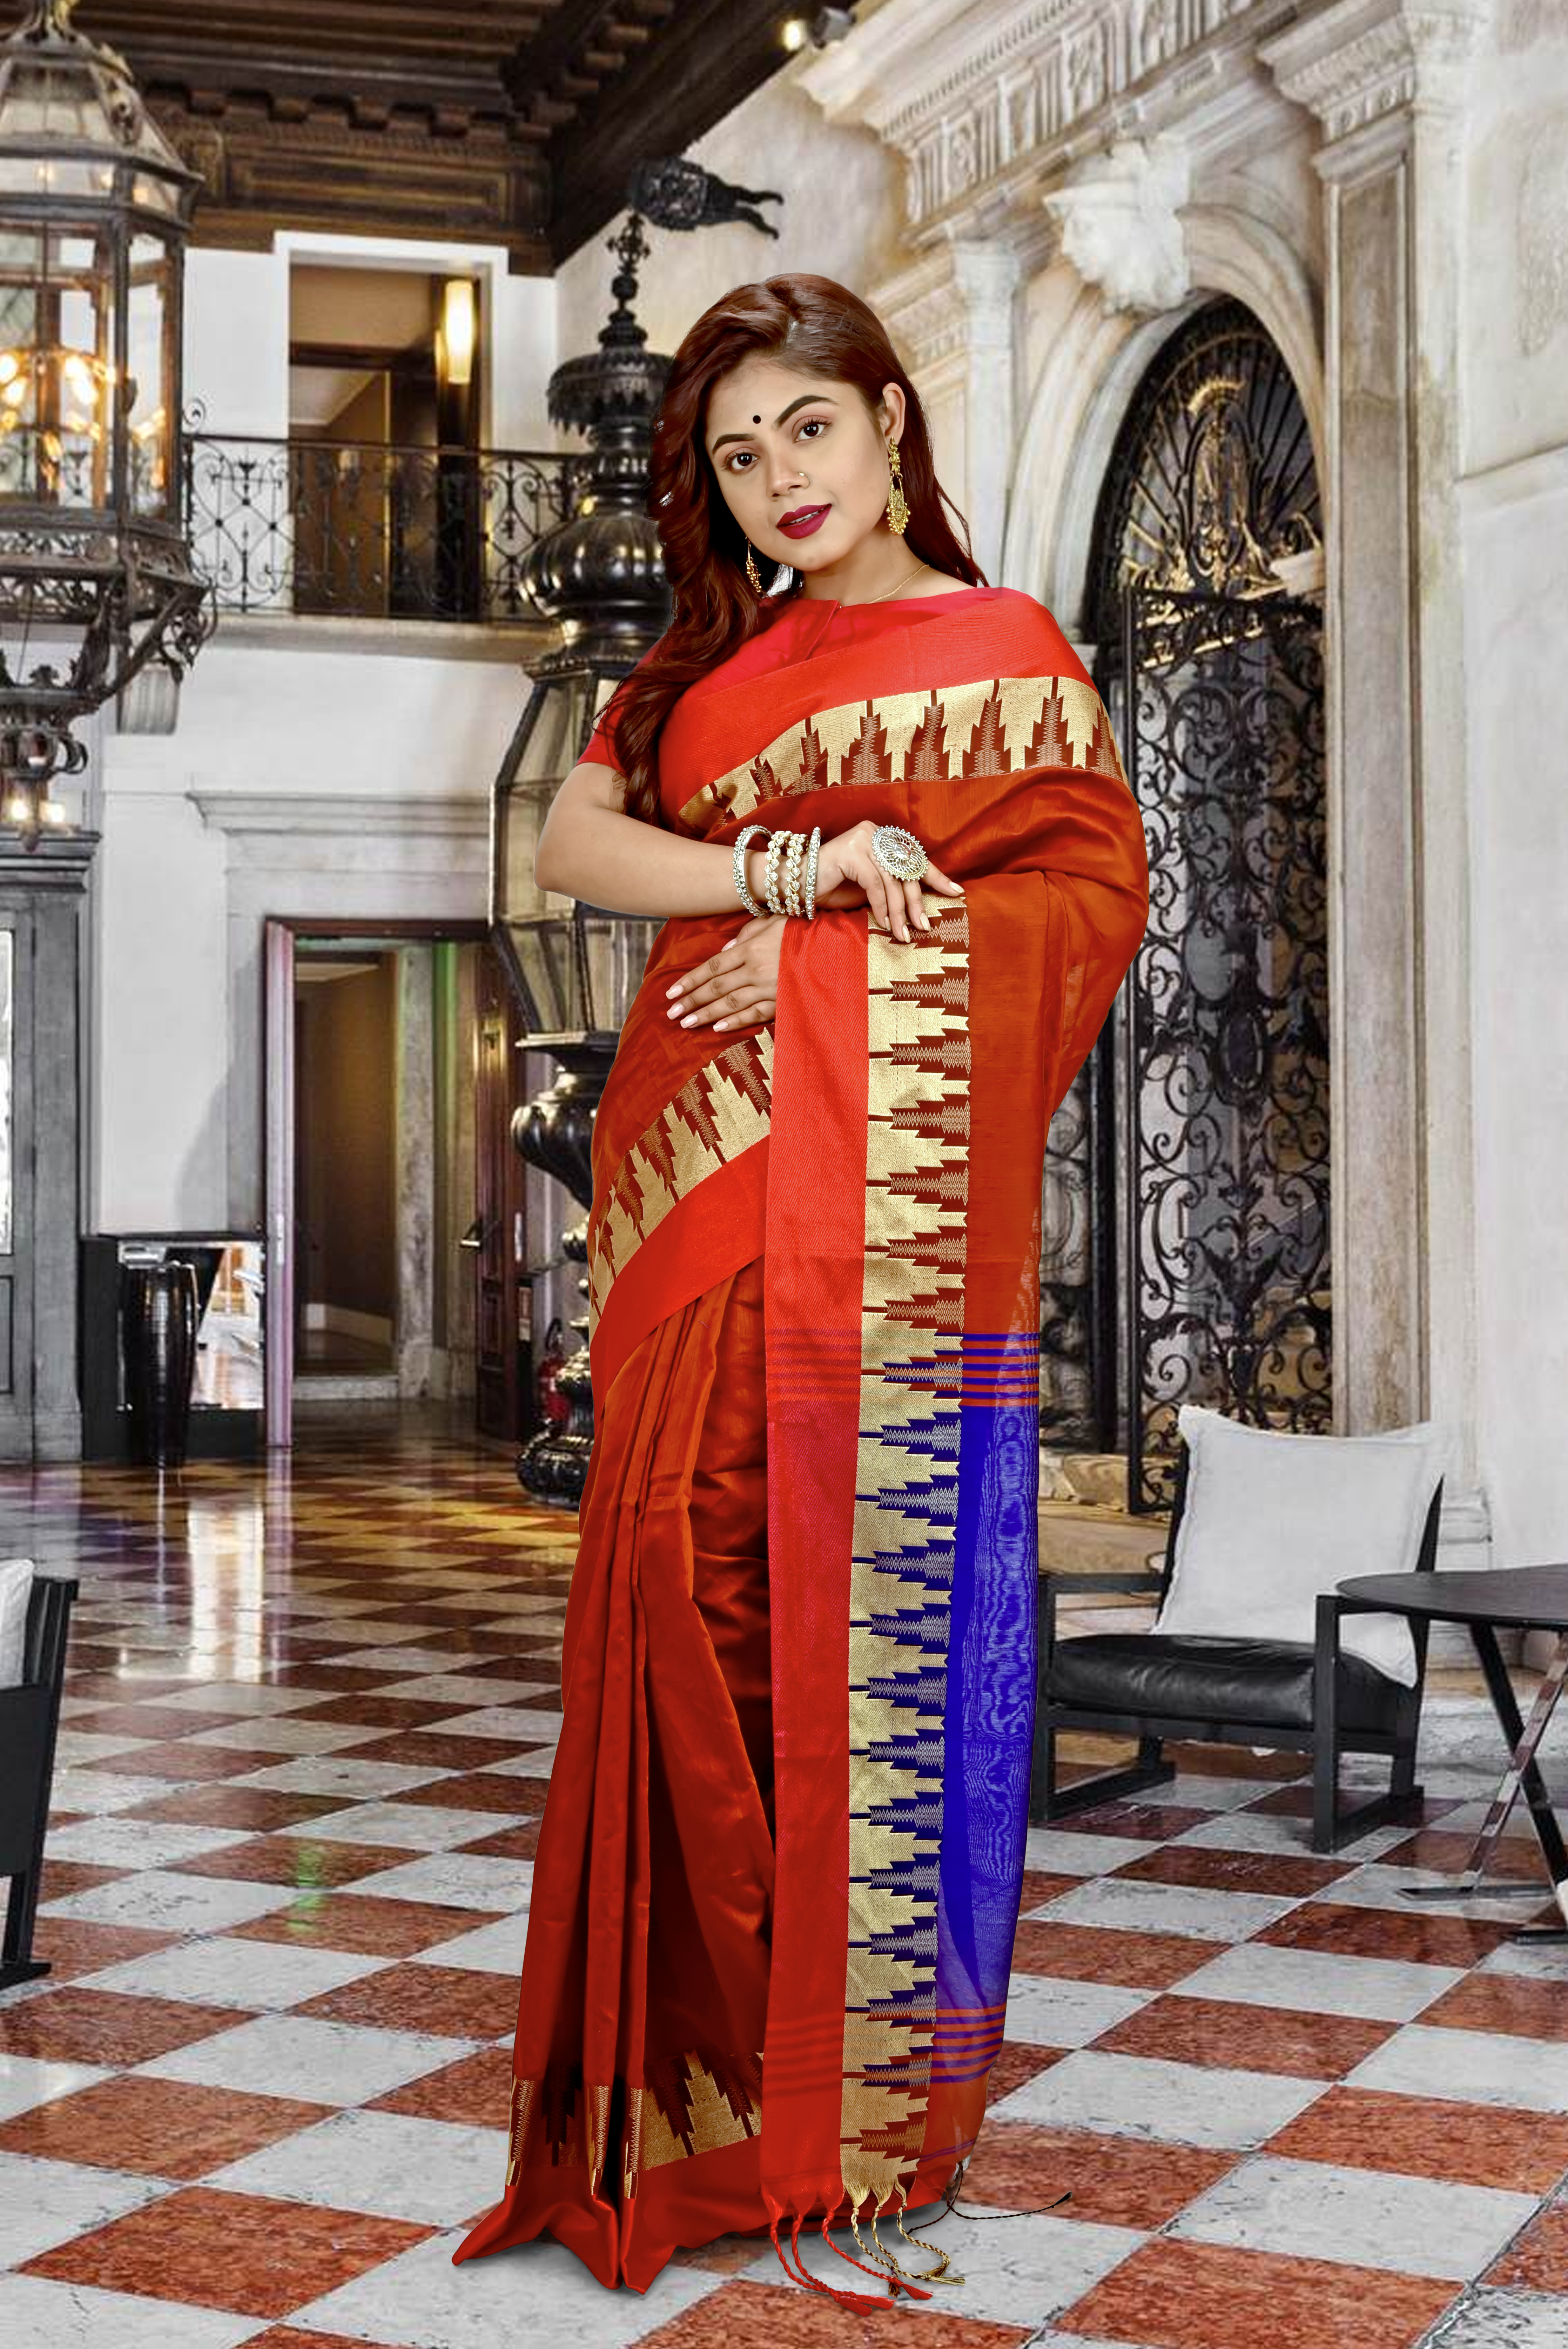
indian saree, indian model, model in saree, formal wear, costume, light fixture, tradition, fashion design, makeover, chandelier, gown, costume design, vintage clothing, silk